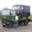
Label: truck